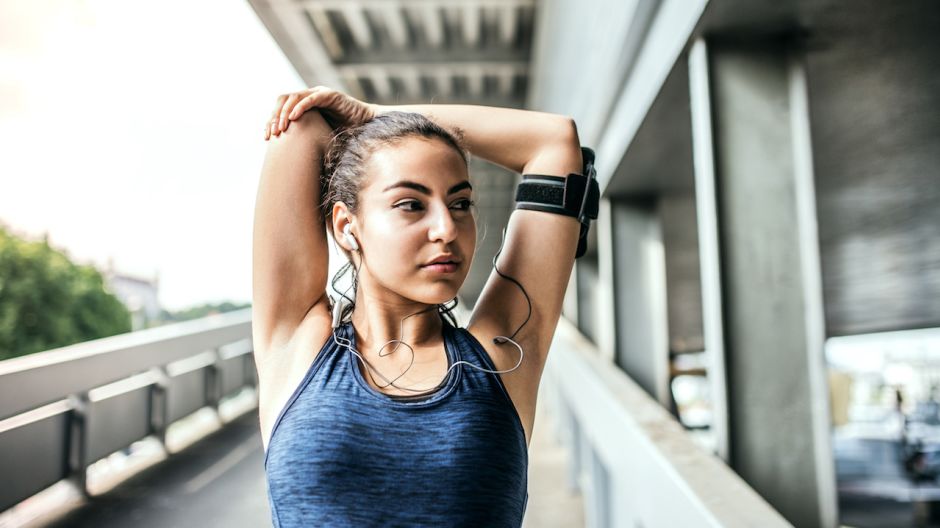
Gender: women